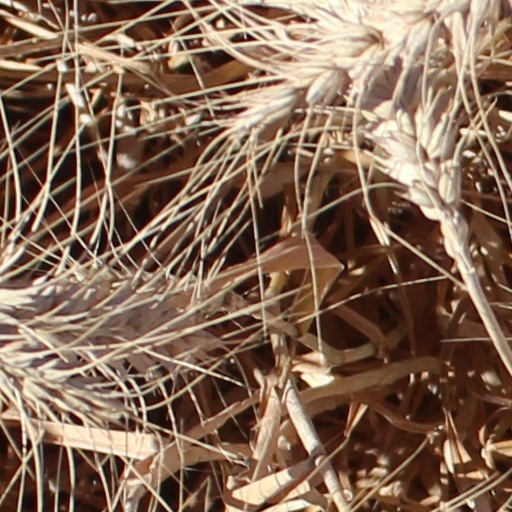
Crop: wheat